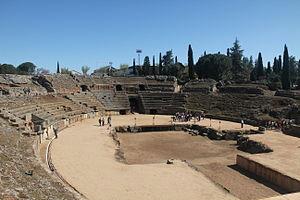
Amphithéâtre d'Emerita Augusta (Mérida, Espagne). Polski: Amfiteatr Rzymski w Méridzie
La colonia Augusta Emerita est une cité romaine fondée en 25 av. J.-C. par le légat romain Publio Carisio sur ordre d'Auguste pour cantonner les soldats démobilisés des légions X Gemina et V Alaudae qui avaient combattu dans les guerres cantabres. Vers 15 av. J.-C., elle devient la capitale de la nouvelle province romaine de Lusitanie. Puis, jusqu'au IIIᵉ siècle, elle devient la capitale du diocèse d'Hispanie. La colonie a été affectée à la tribu Papiria.
Un amphithéâtre romain est un vaste édifice public de forme elliptique, à gradins étagés, organisé autour d'une arène où étaient donnés des spectacles de gladiateurs, de chasses aux fauves, ou très exceptionnellement de batailles navales.